Montreal

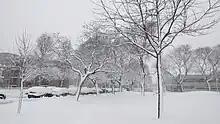
Winters in Montreal bring cold, snowy, windy, and at times, icy weather.

The 1970s ushered in a period of wide-ranging social and political changes, stemming largely from the concerns of the French-speaking majority about the conservation of their culture and language, given the traditional predominance of the English Canadian minority in the business arena. The October Crisis and the 1976 election of the Parti Québécois, which supported sovereign status for Quebec, resulted in the departure of many businesses and people from the city. In 1976, Montreal hosted the Summer Olympics. While the event brought the city international prestige and attention, the Olympic Stadium built for the event resulted in massive debt for the city. During the 1980s and early 1990s, Montreal experienced a slower rate of economic growth than many other major Canadian cities. Montreal was the site of the 1989 École Polytechnique massacre, one of Canada's worst mass shootings, where 25-year-old Marc Lépine shot and killed 14 people, all of them women, and wounded 14 other people before shooting himself at École Polytechnique.